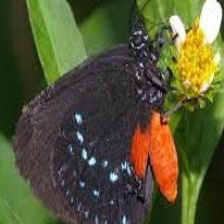
Species: ATALA
Butterfly family (ImageNet category): lycaenid_butterfly